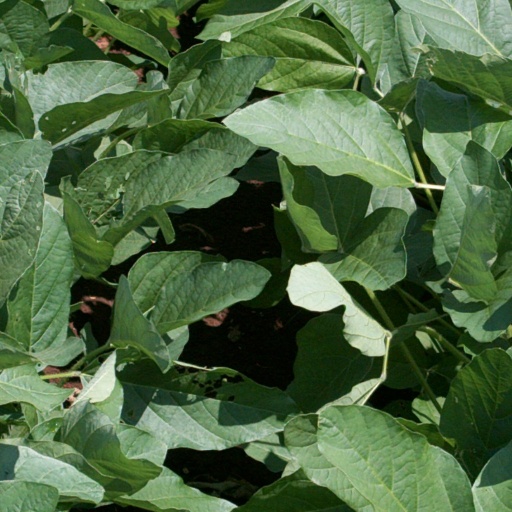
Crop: soybean